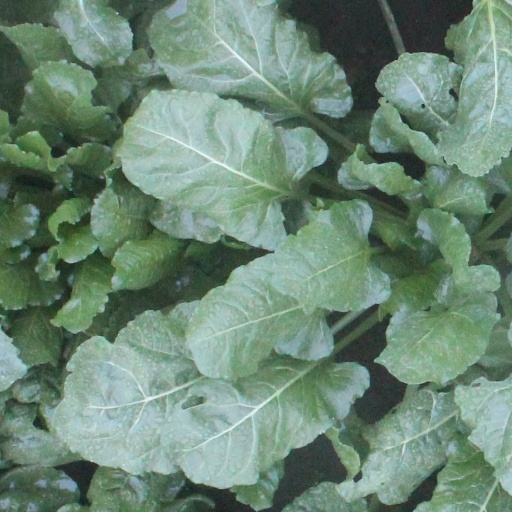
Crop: sugar beet